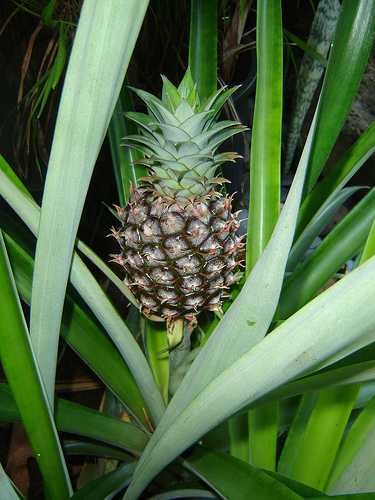
Label: Pineapple